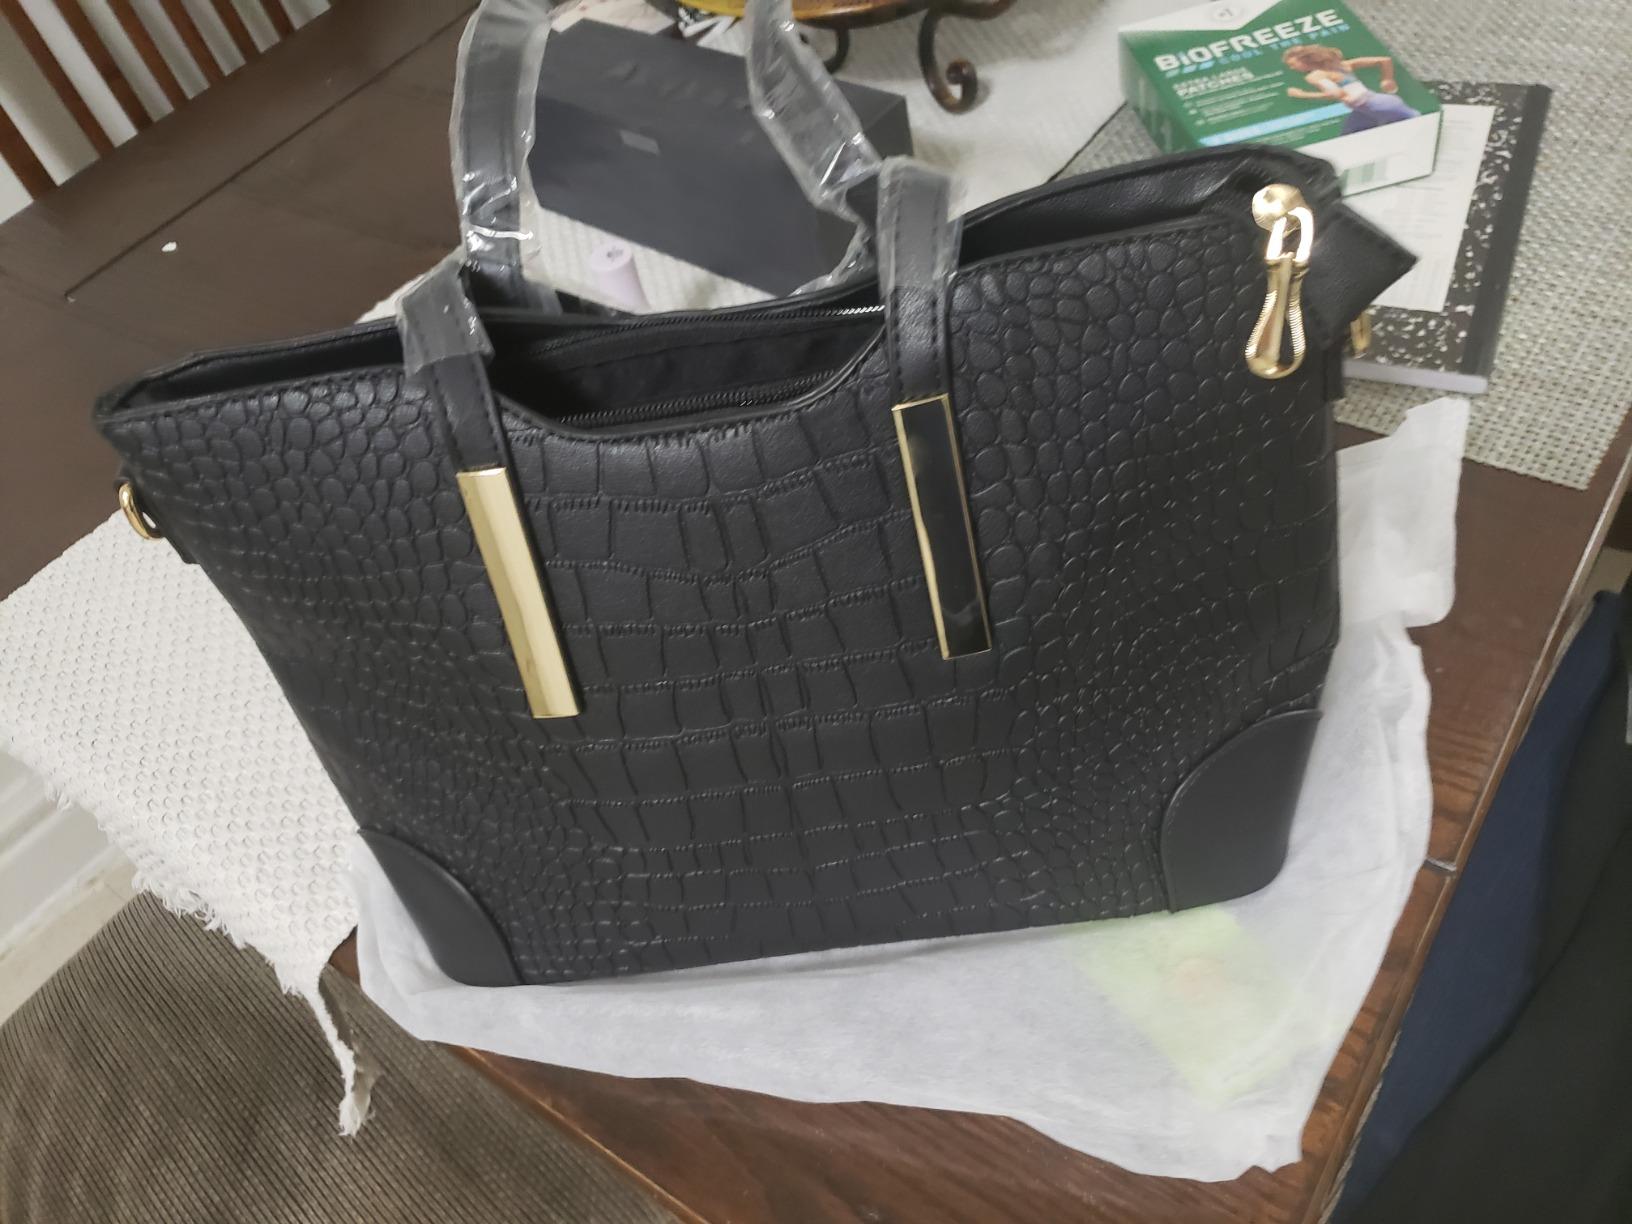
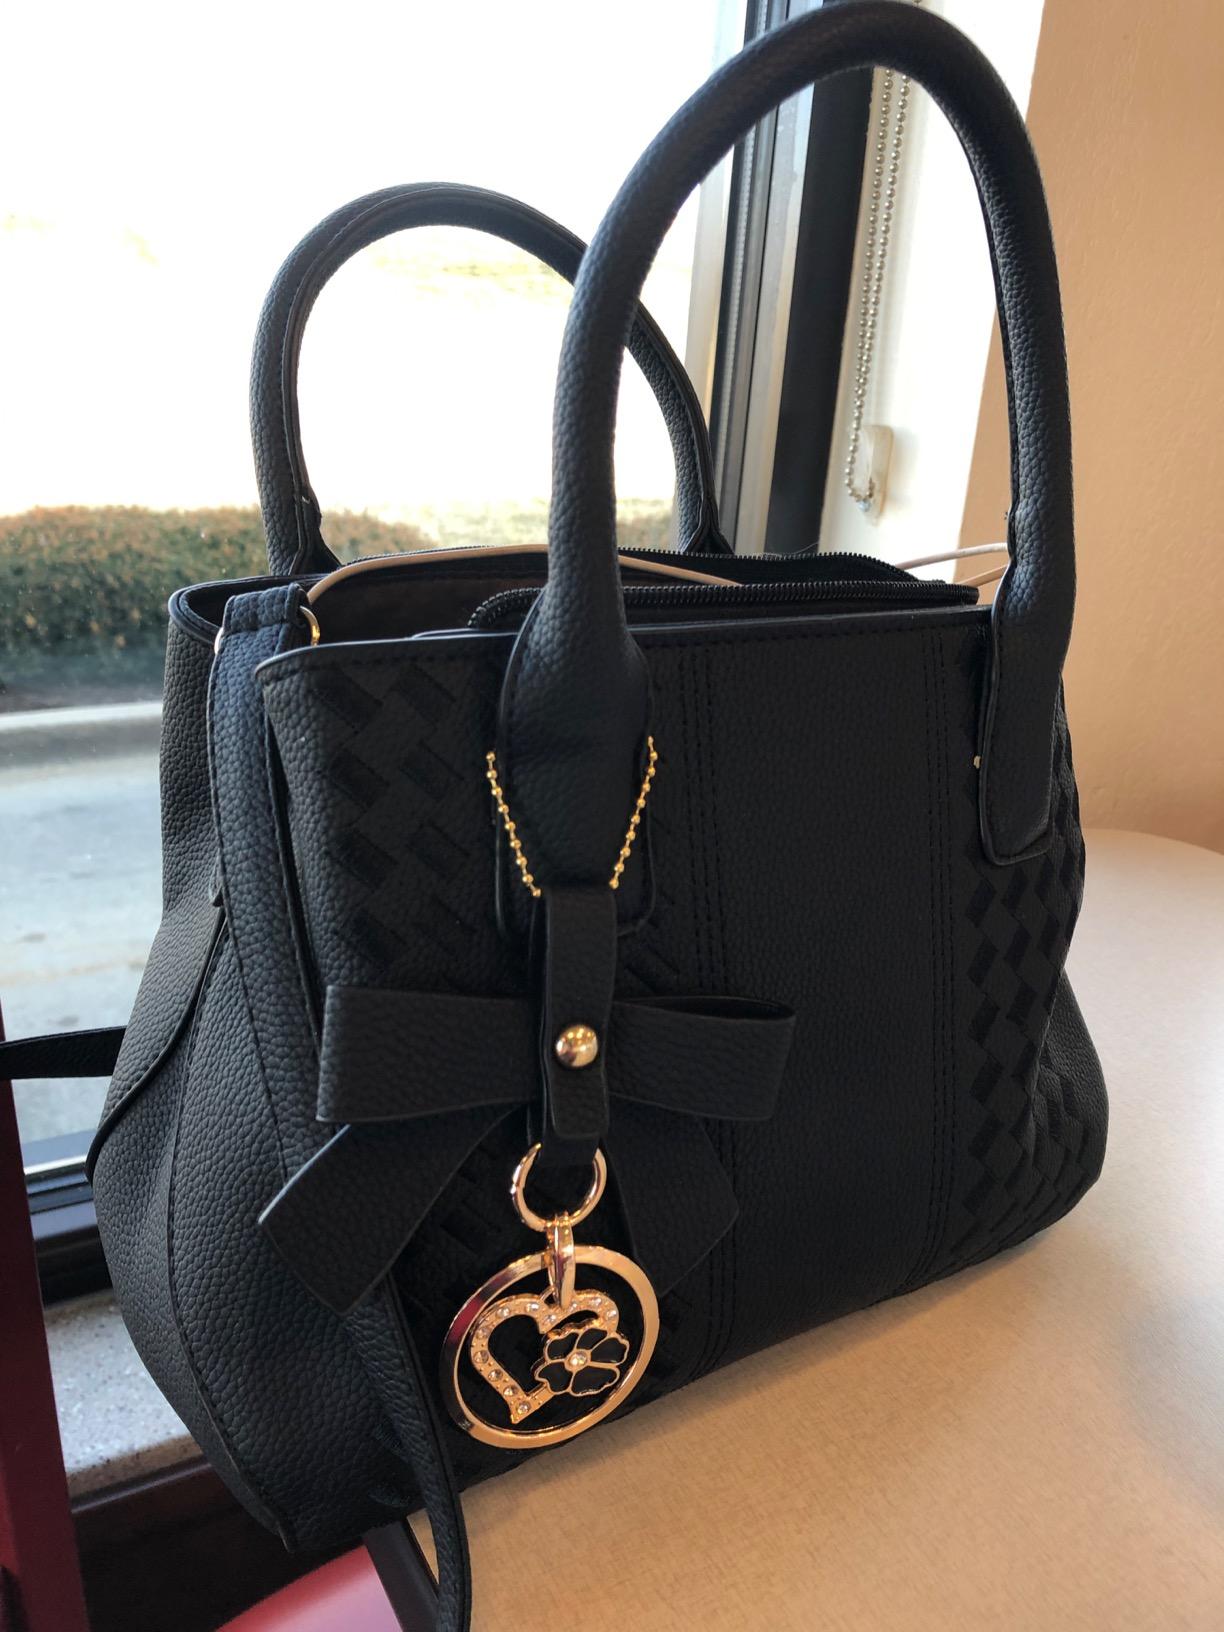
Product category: accessories_handbag
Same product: no